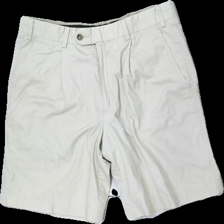
View: front
Type: Shorts
Category: Men
Brand: Melka (Gammalt Svenskt)?
Colors: Beige
Material: 63% Polyester 37% Cotton
Cut: Regular
Size: XS
Season: All
Price range: 50-100
Recommended usage: Reuse
Description: beige shorts